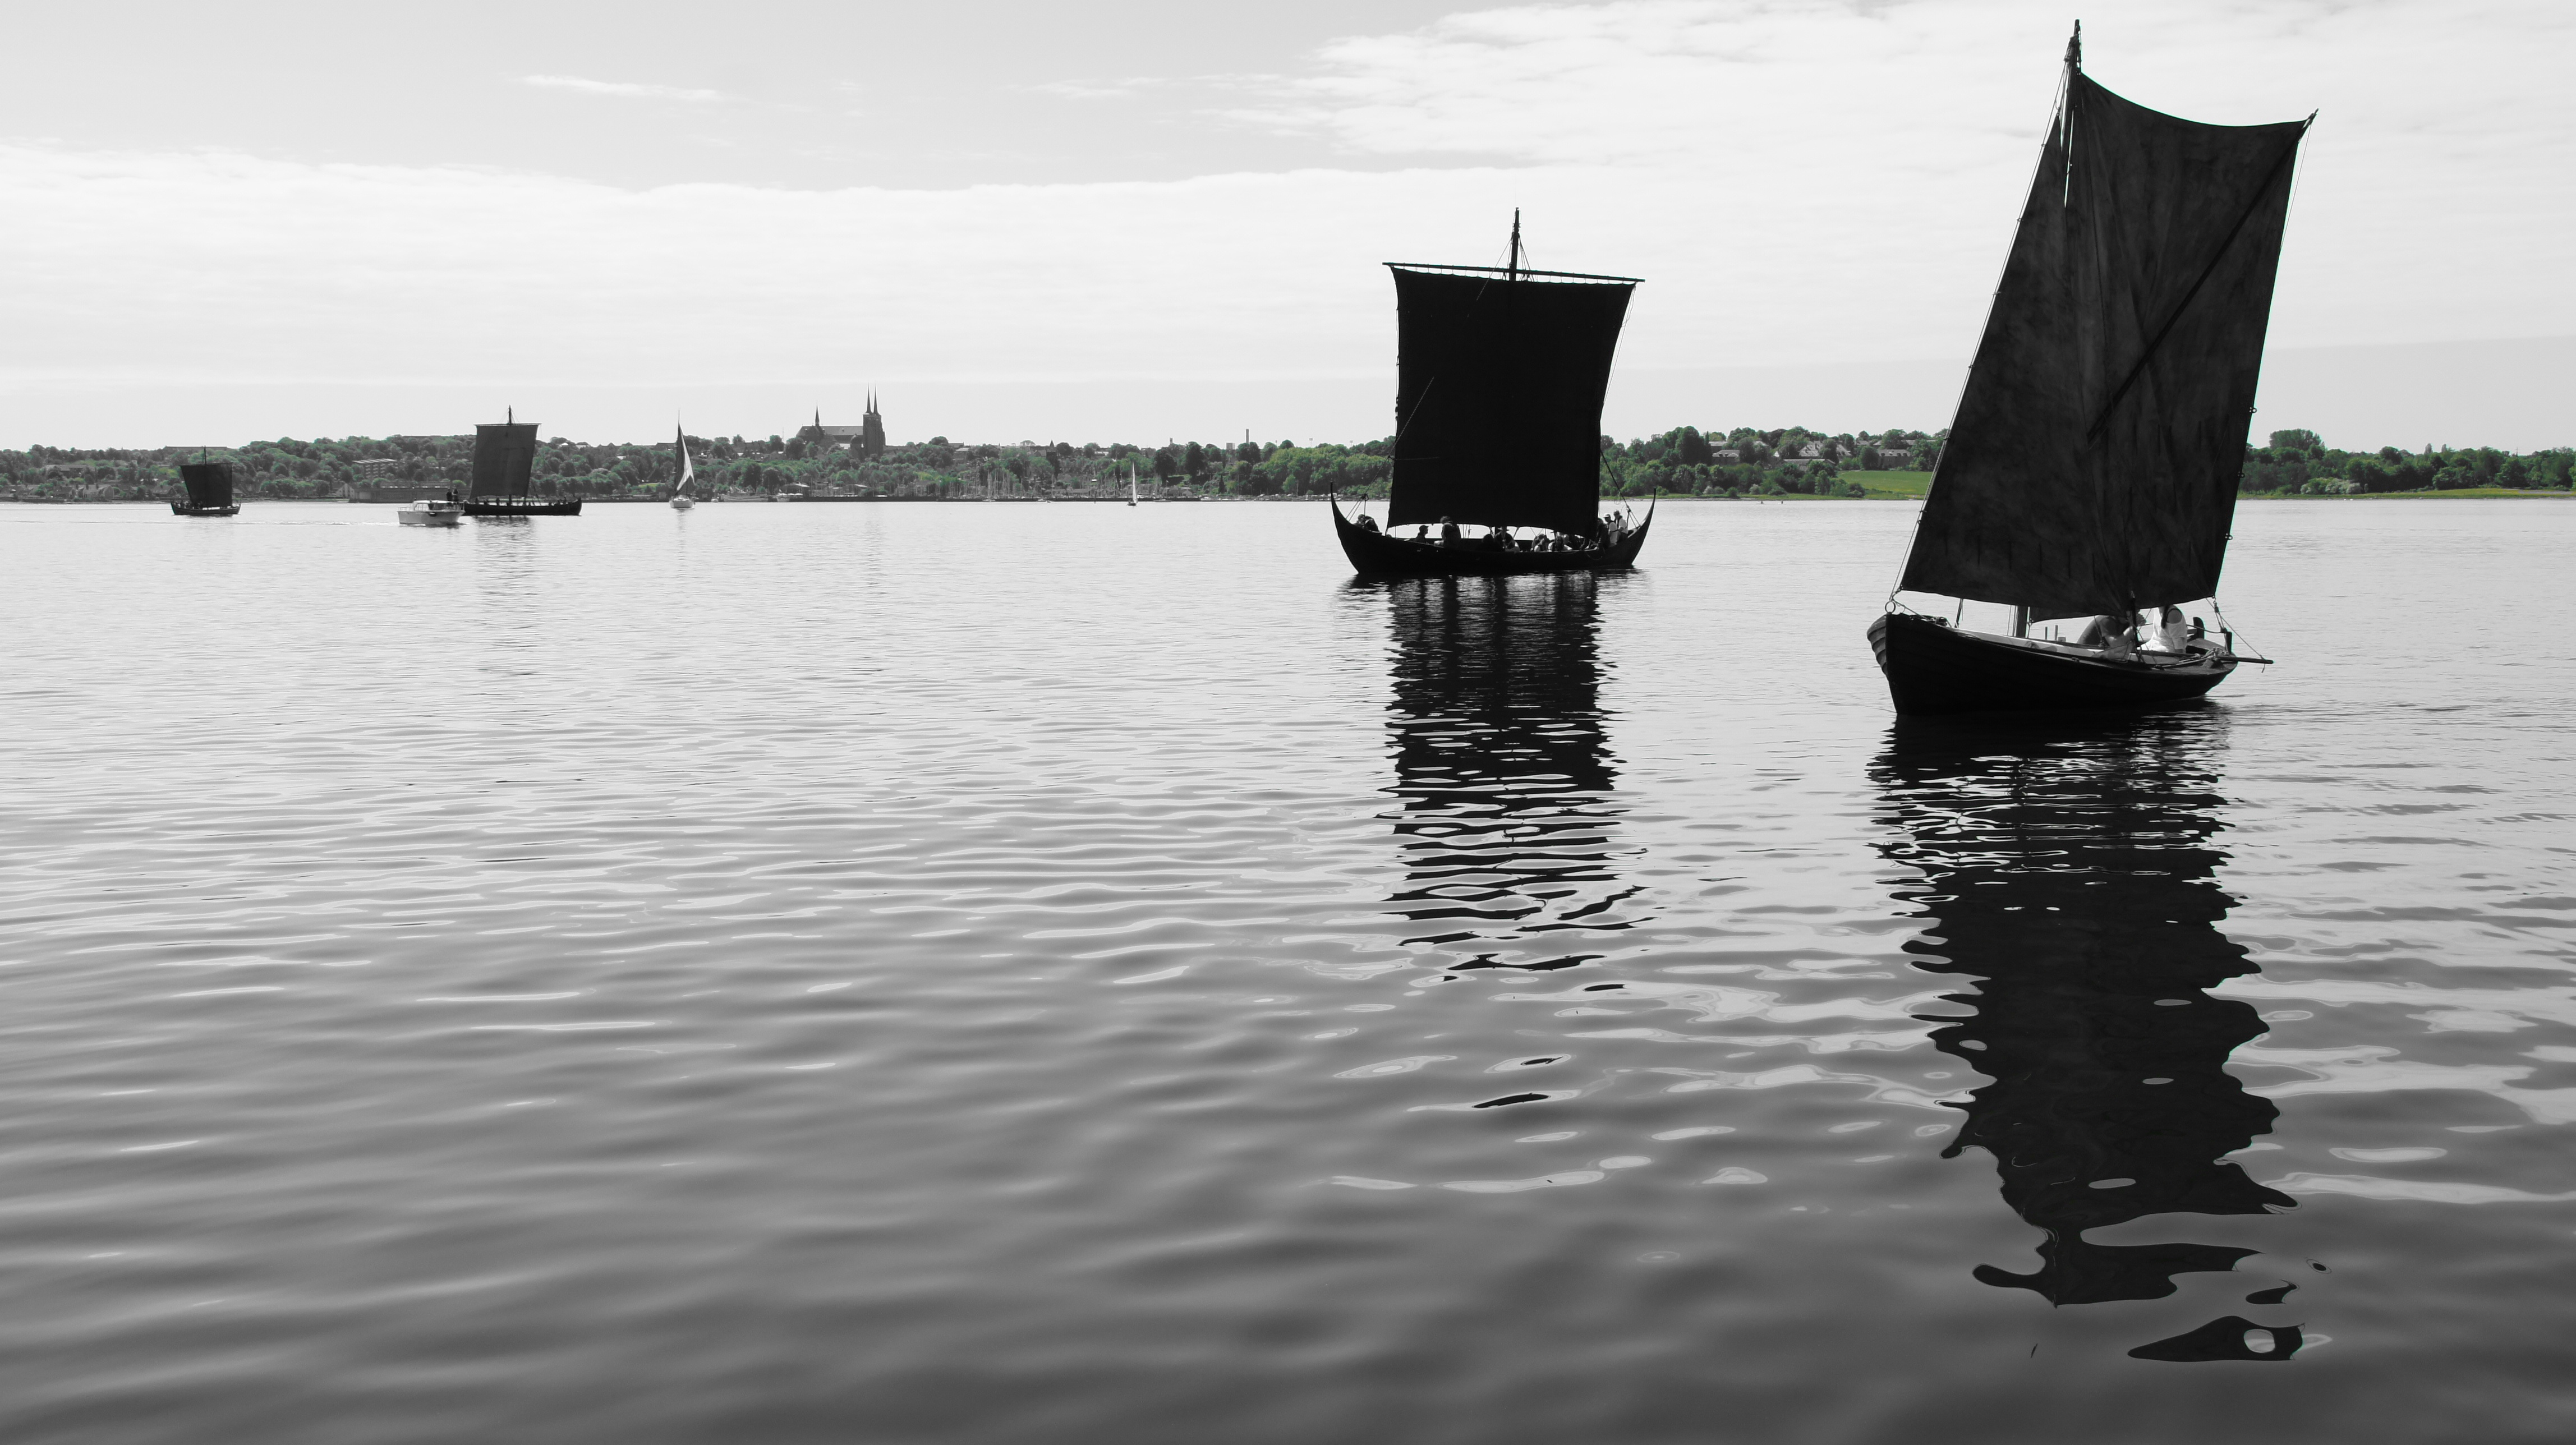
sea, water, black and white, boat, lake, reflection, vehicle, monochrome, boating, watercraft, monochrome photography